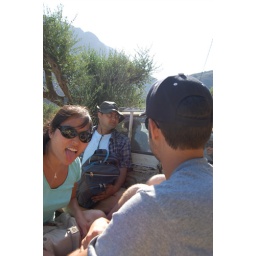
Azoria truck ride up the mountain (brought to you by Toyota)